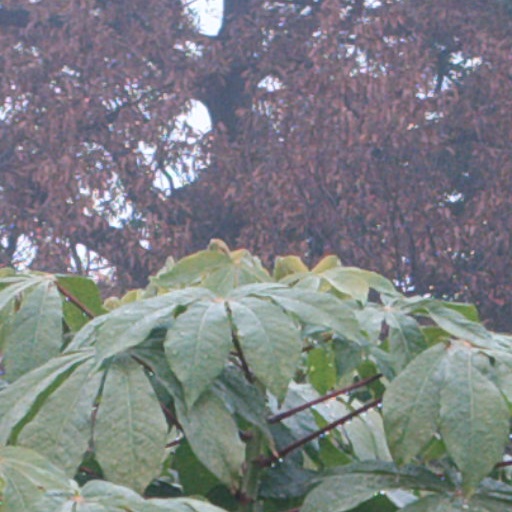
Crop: cassava